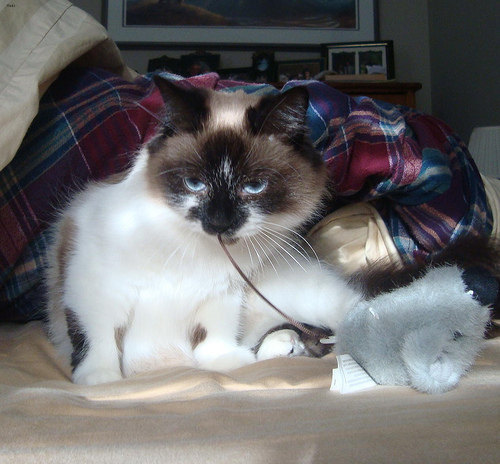
Animal: cat
Breed: ragdoll